Jeff Carter

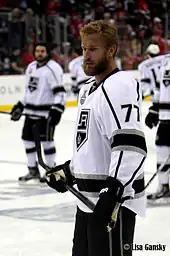
Carter with the Kings in the 2012 Stanley Cup Finals.

On February 23, 2012, Carter was traded to the Los Angeles Kings in exchange for Jack Johnson and a conditional first-round pick, reuniting him with former Flyer and close friend Mike Richards.